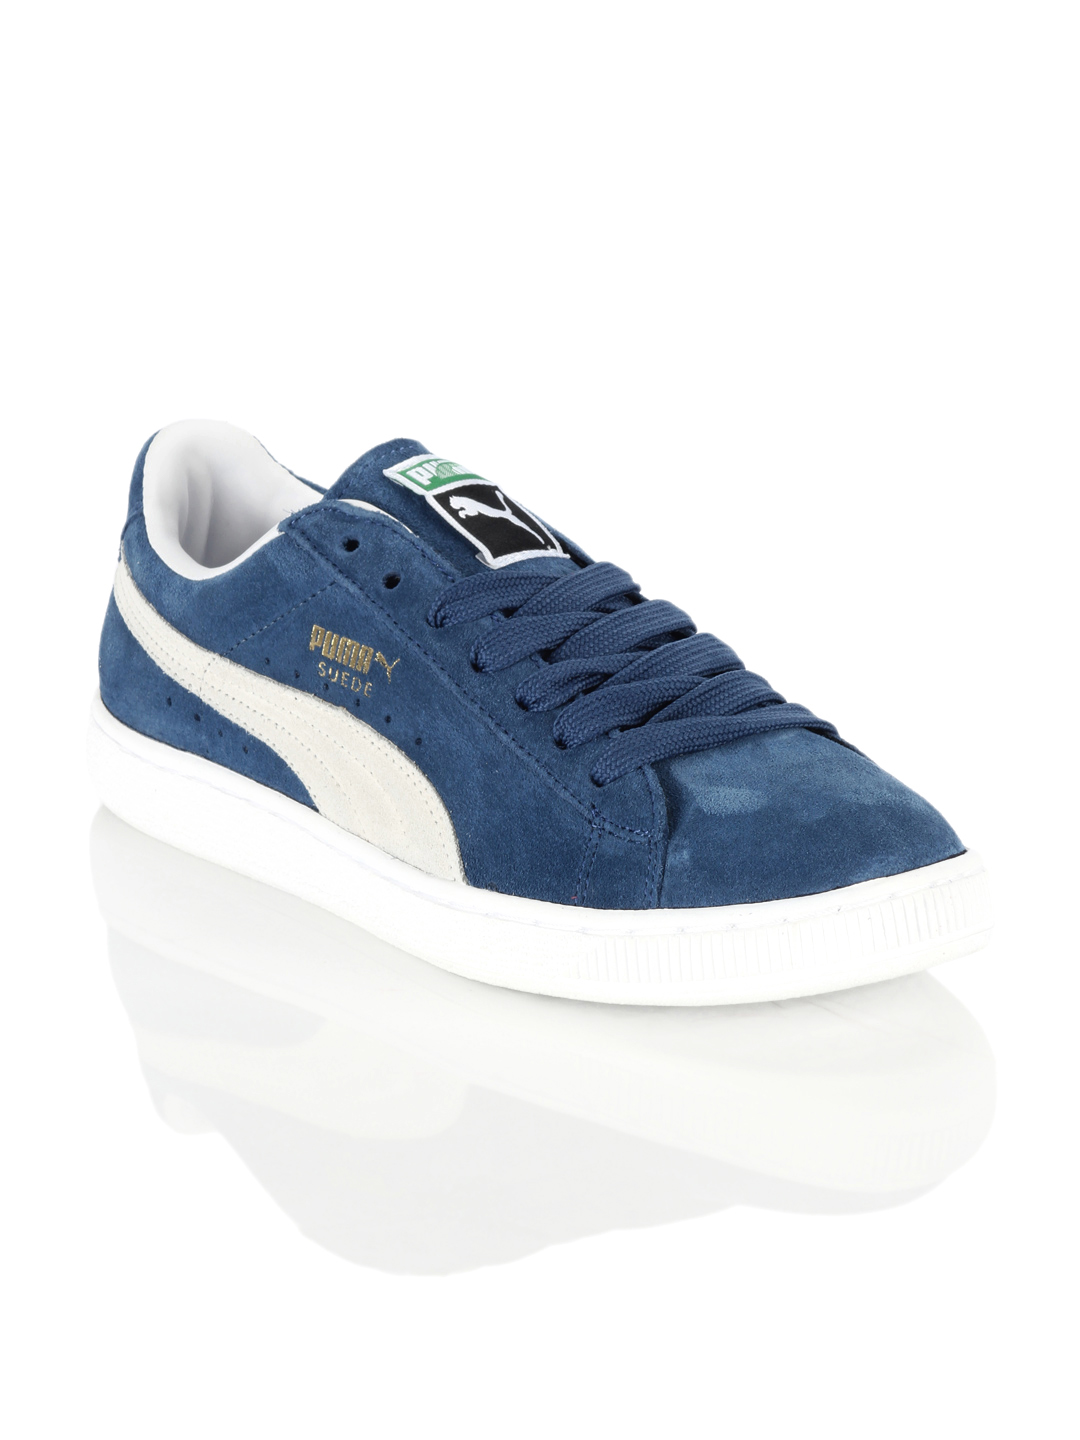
Puma Men Blue Shoes
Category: Footwear / Shoes / Casual Shoes
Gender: Men
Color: Blue
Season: Summer 2012
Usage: Casual